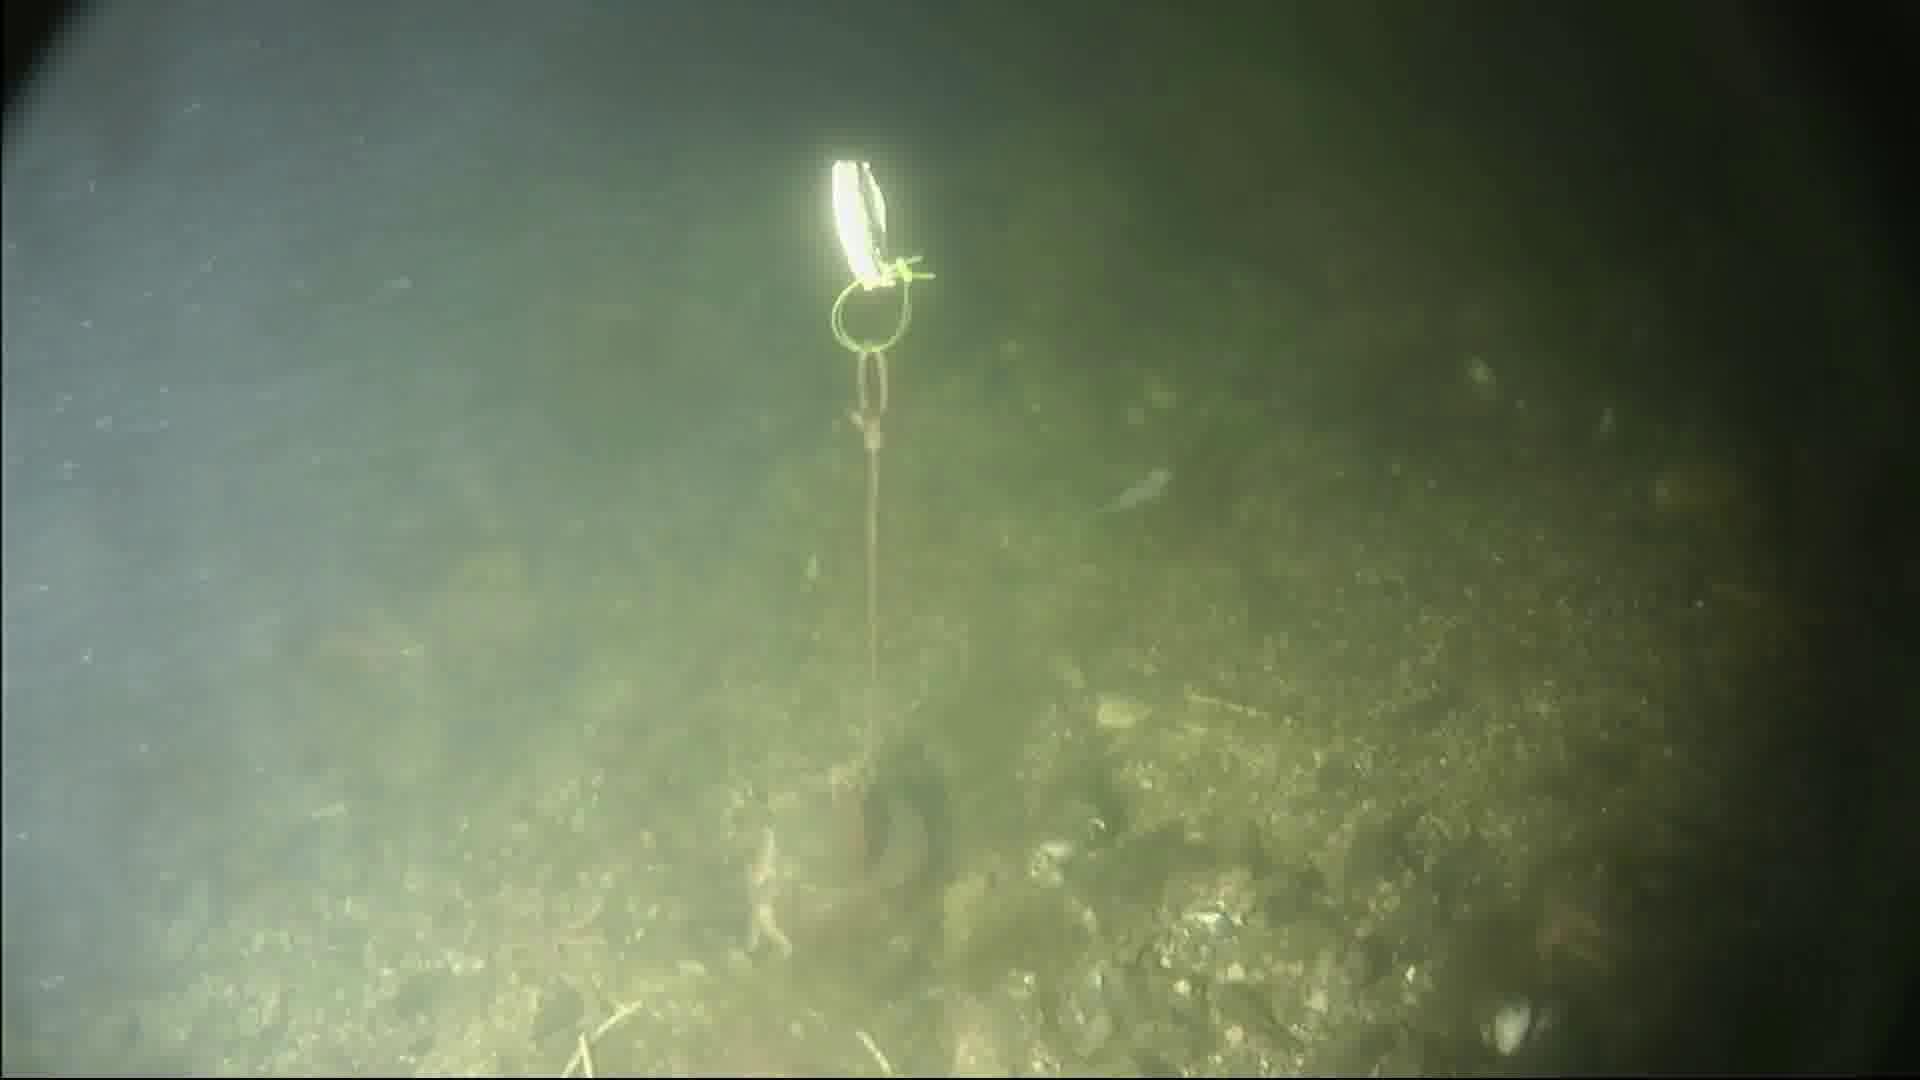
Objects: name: shrimp
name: starfish